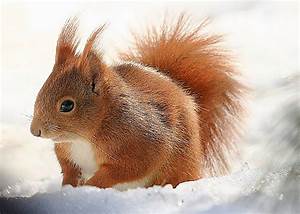
Label: squirrel